Operation Red Sea

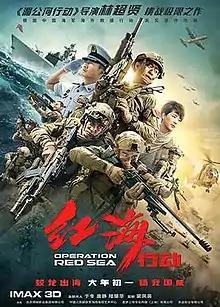
Theatrical release poster

Operation Red Sea is a 2018 action war film directed by Dante Lam and starring Zhang Yi, Huang Jingyu, Hai Qing, Du Jiang and Jiang Luxia. A Chinese-Hong Kong co-production, the film is loosely based on the evacuation of foreign nationals and almost 600 Chinese citizens from Yemen's southern port of Aden during late March in 2015 Yemeni Civil War. According to Chinaculture.org, the film is in similar style to that of "Operation Mekong".